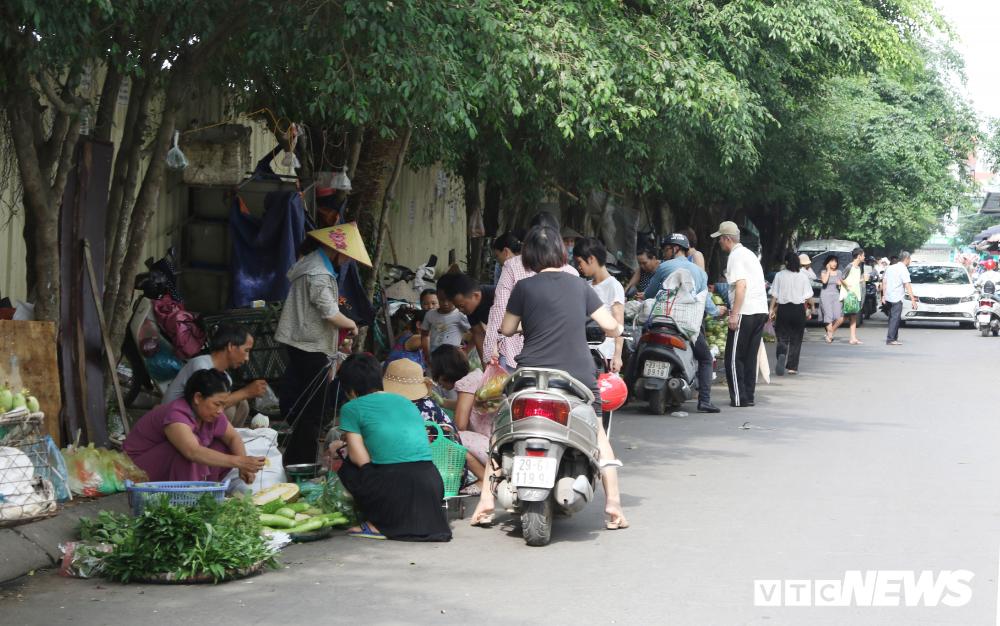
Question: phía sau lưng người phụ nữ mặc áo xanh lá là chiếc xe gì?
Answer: xe tay ga